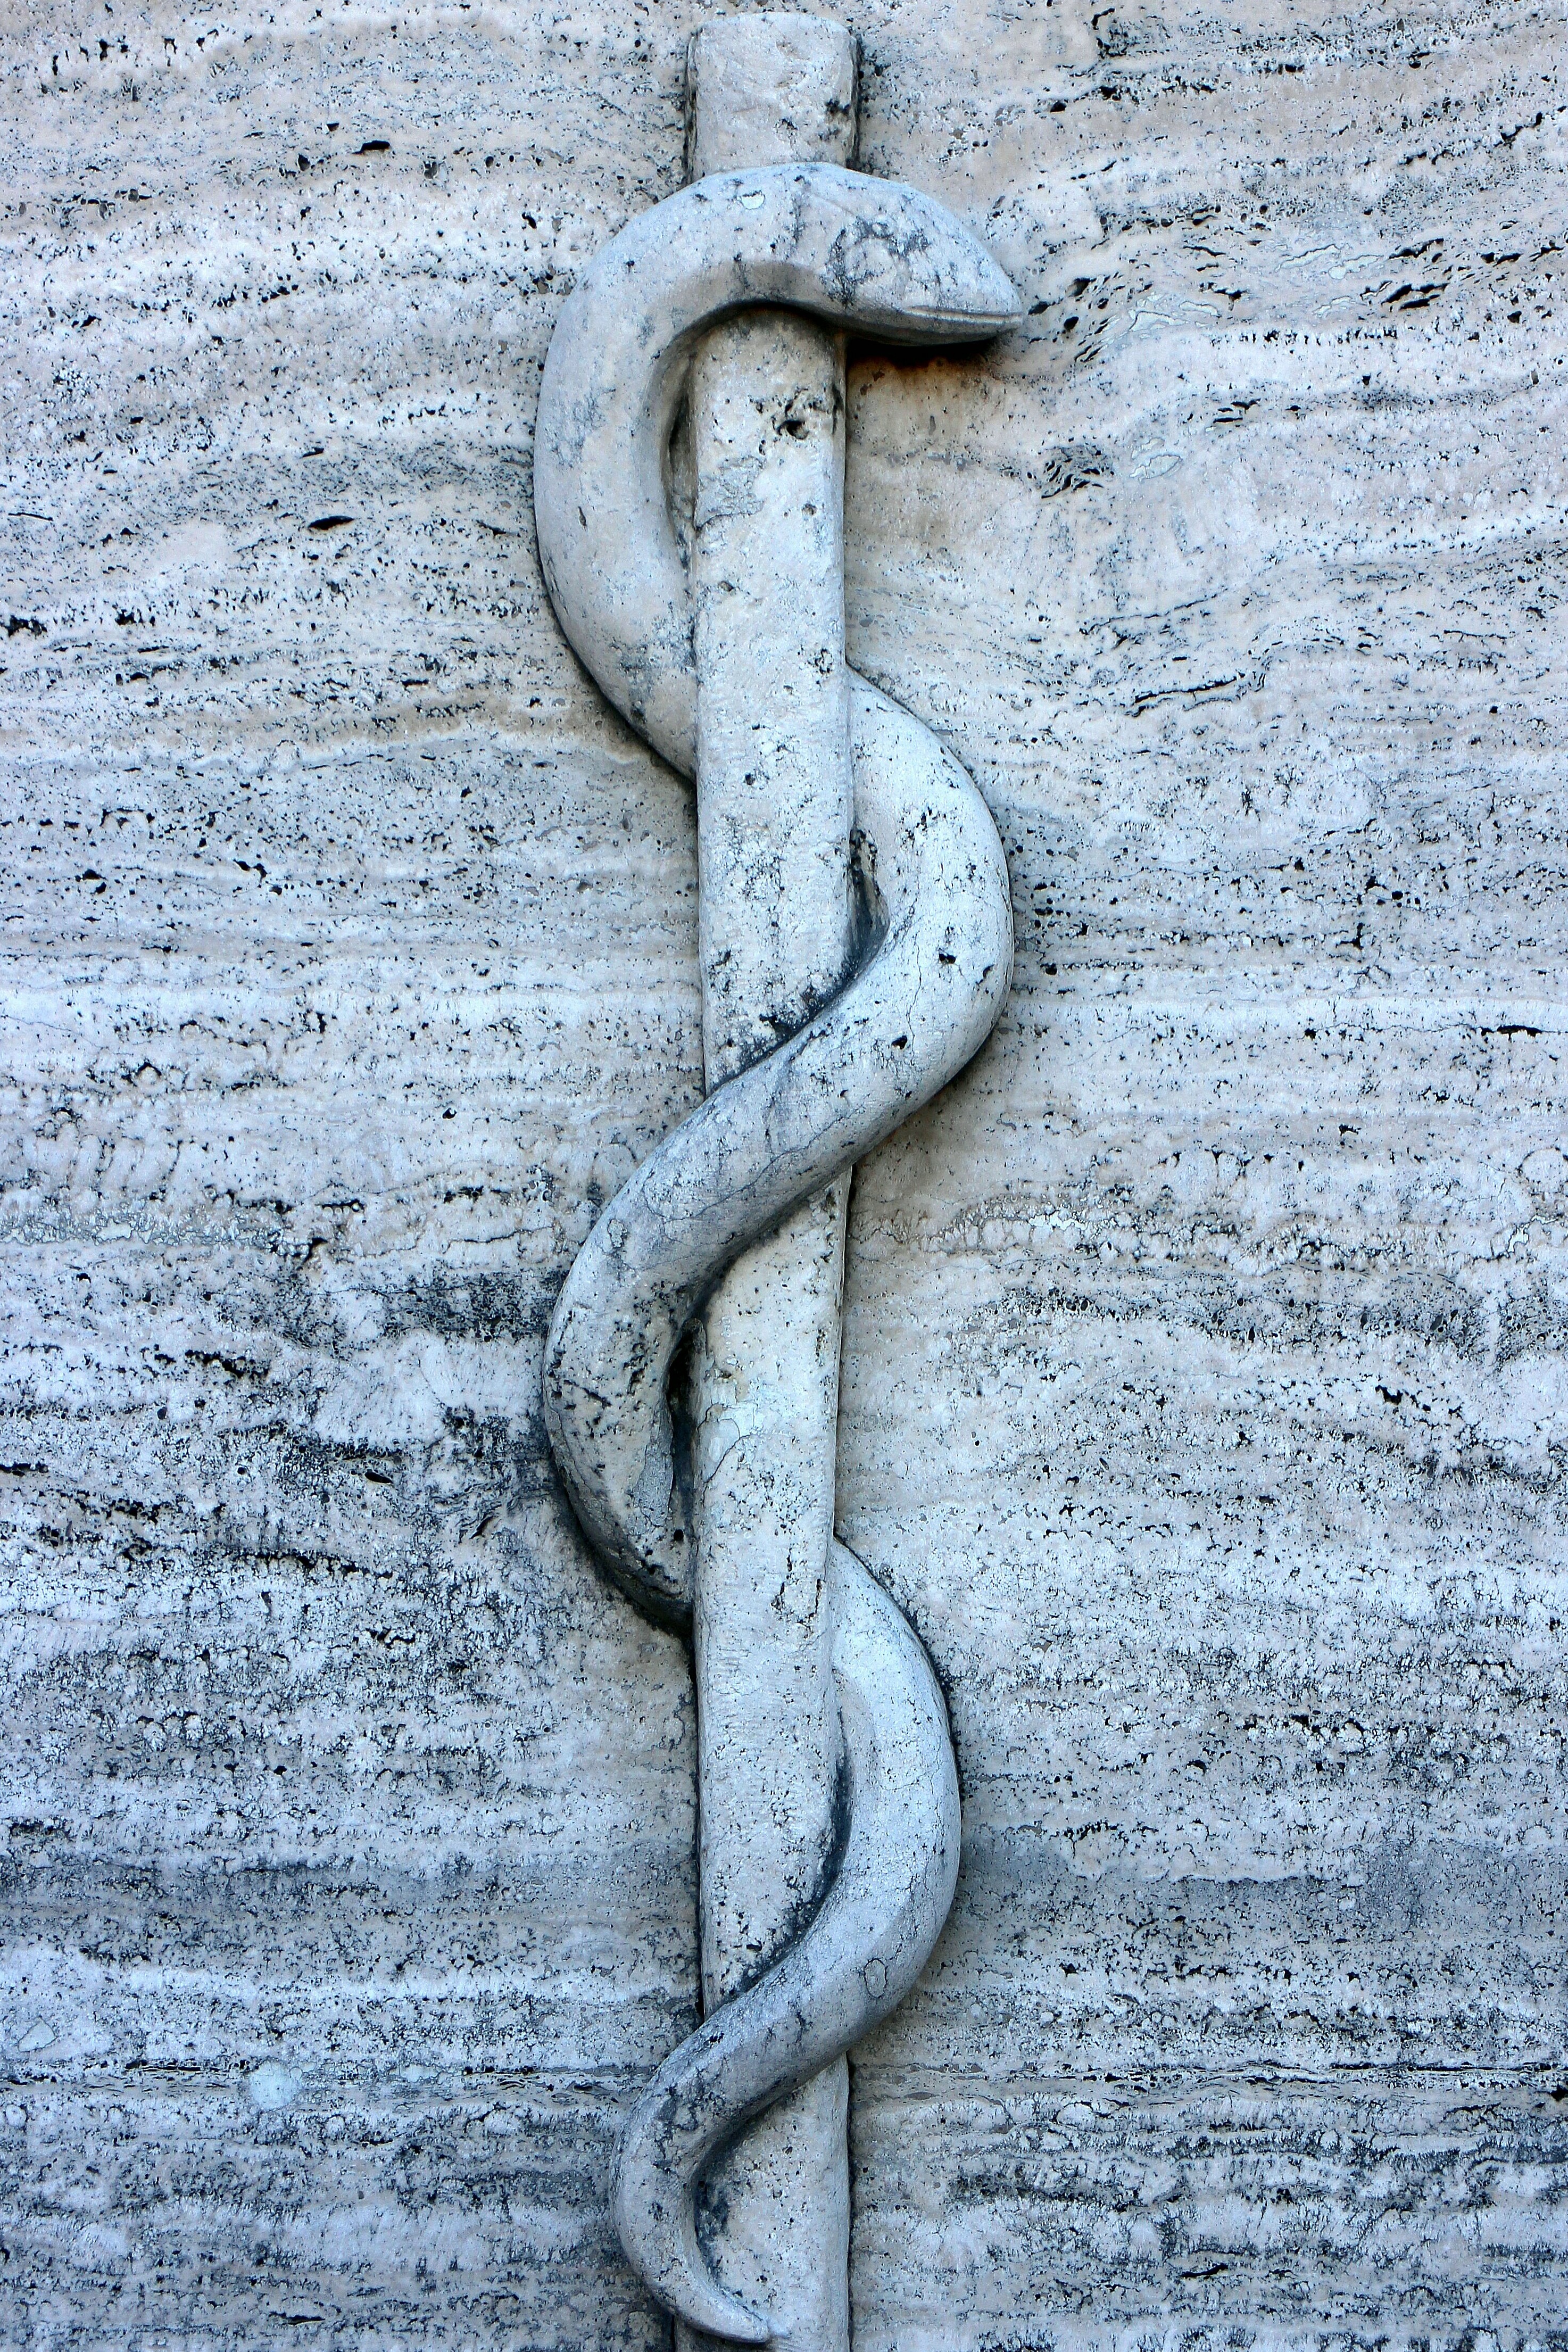
wood, number, symbol, reptile, sculpture, art, rod, snake, iron, carving, relief, doctor, medical, serpent, doctors, skulapstab, asclepius staff